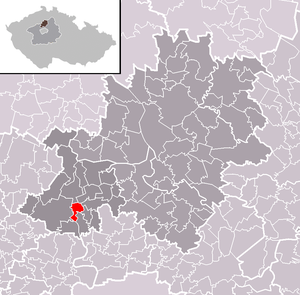
Chvatěruby est une commune du district de Mělník, dans la région de Bohême-Centrale, en République tchèque. Sa population s'élevait à 538 habitants en 2020.